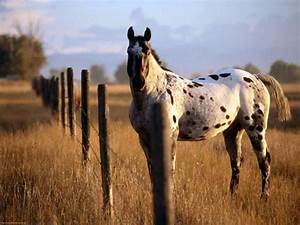
Label: cavallo